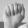
ASL letter: A